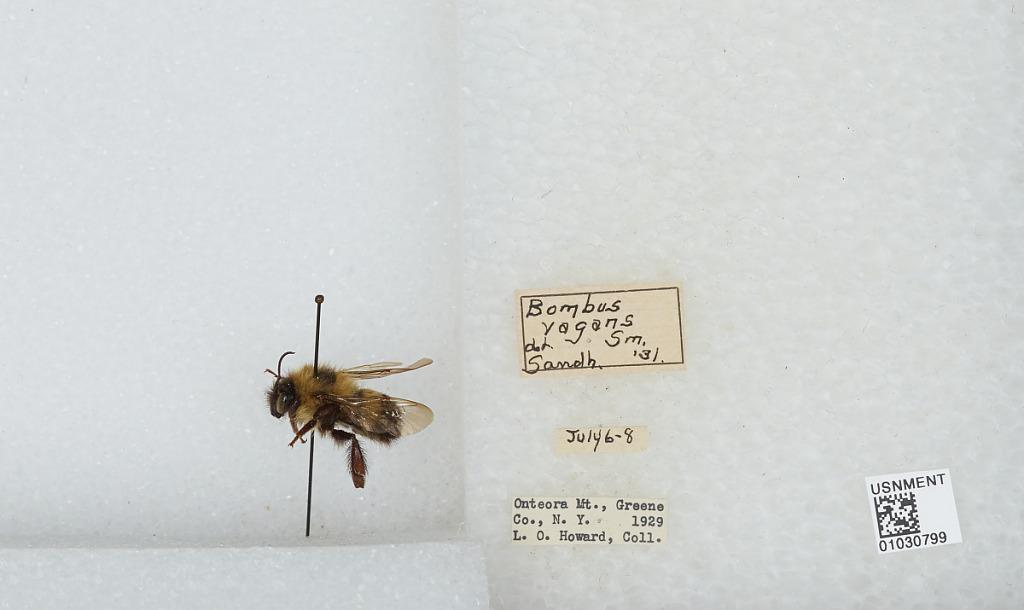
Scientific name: Bombus (Pyrobombus) vagans vagans Smith
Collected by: L. Howard
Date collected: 1929-7-6
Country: United States
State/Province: New York
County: Greene
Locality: Onteora Mountain
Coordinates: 42.2225, -74.1678
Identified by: Sandhouse